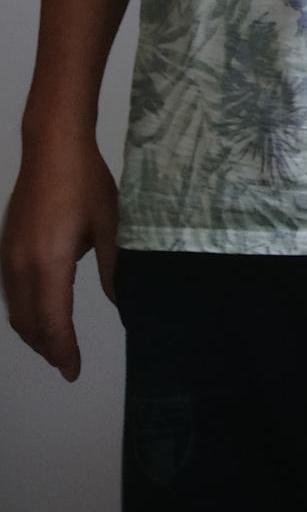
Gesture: no_gesture